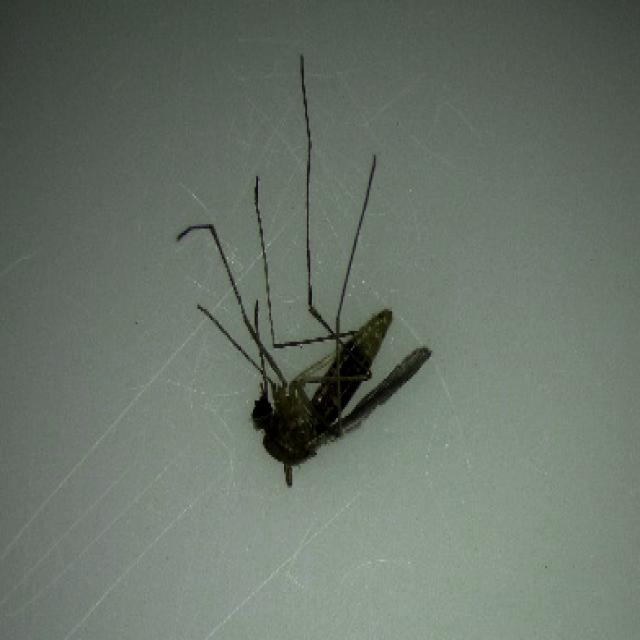
Species: culex_pipiens